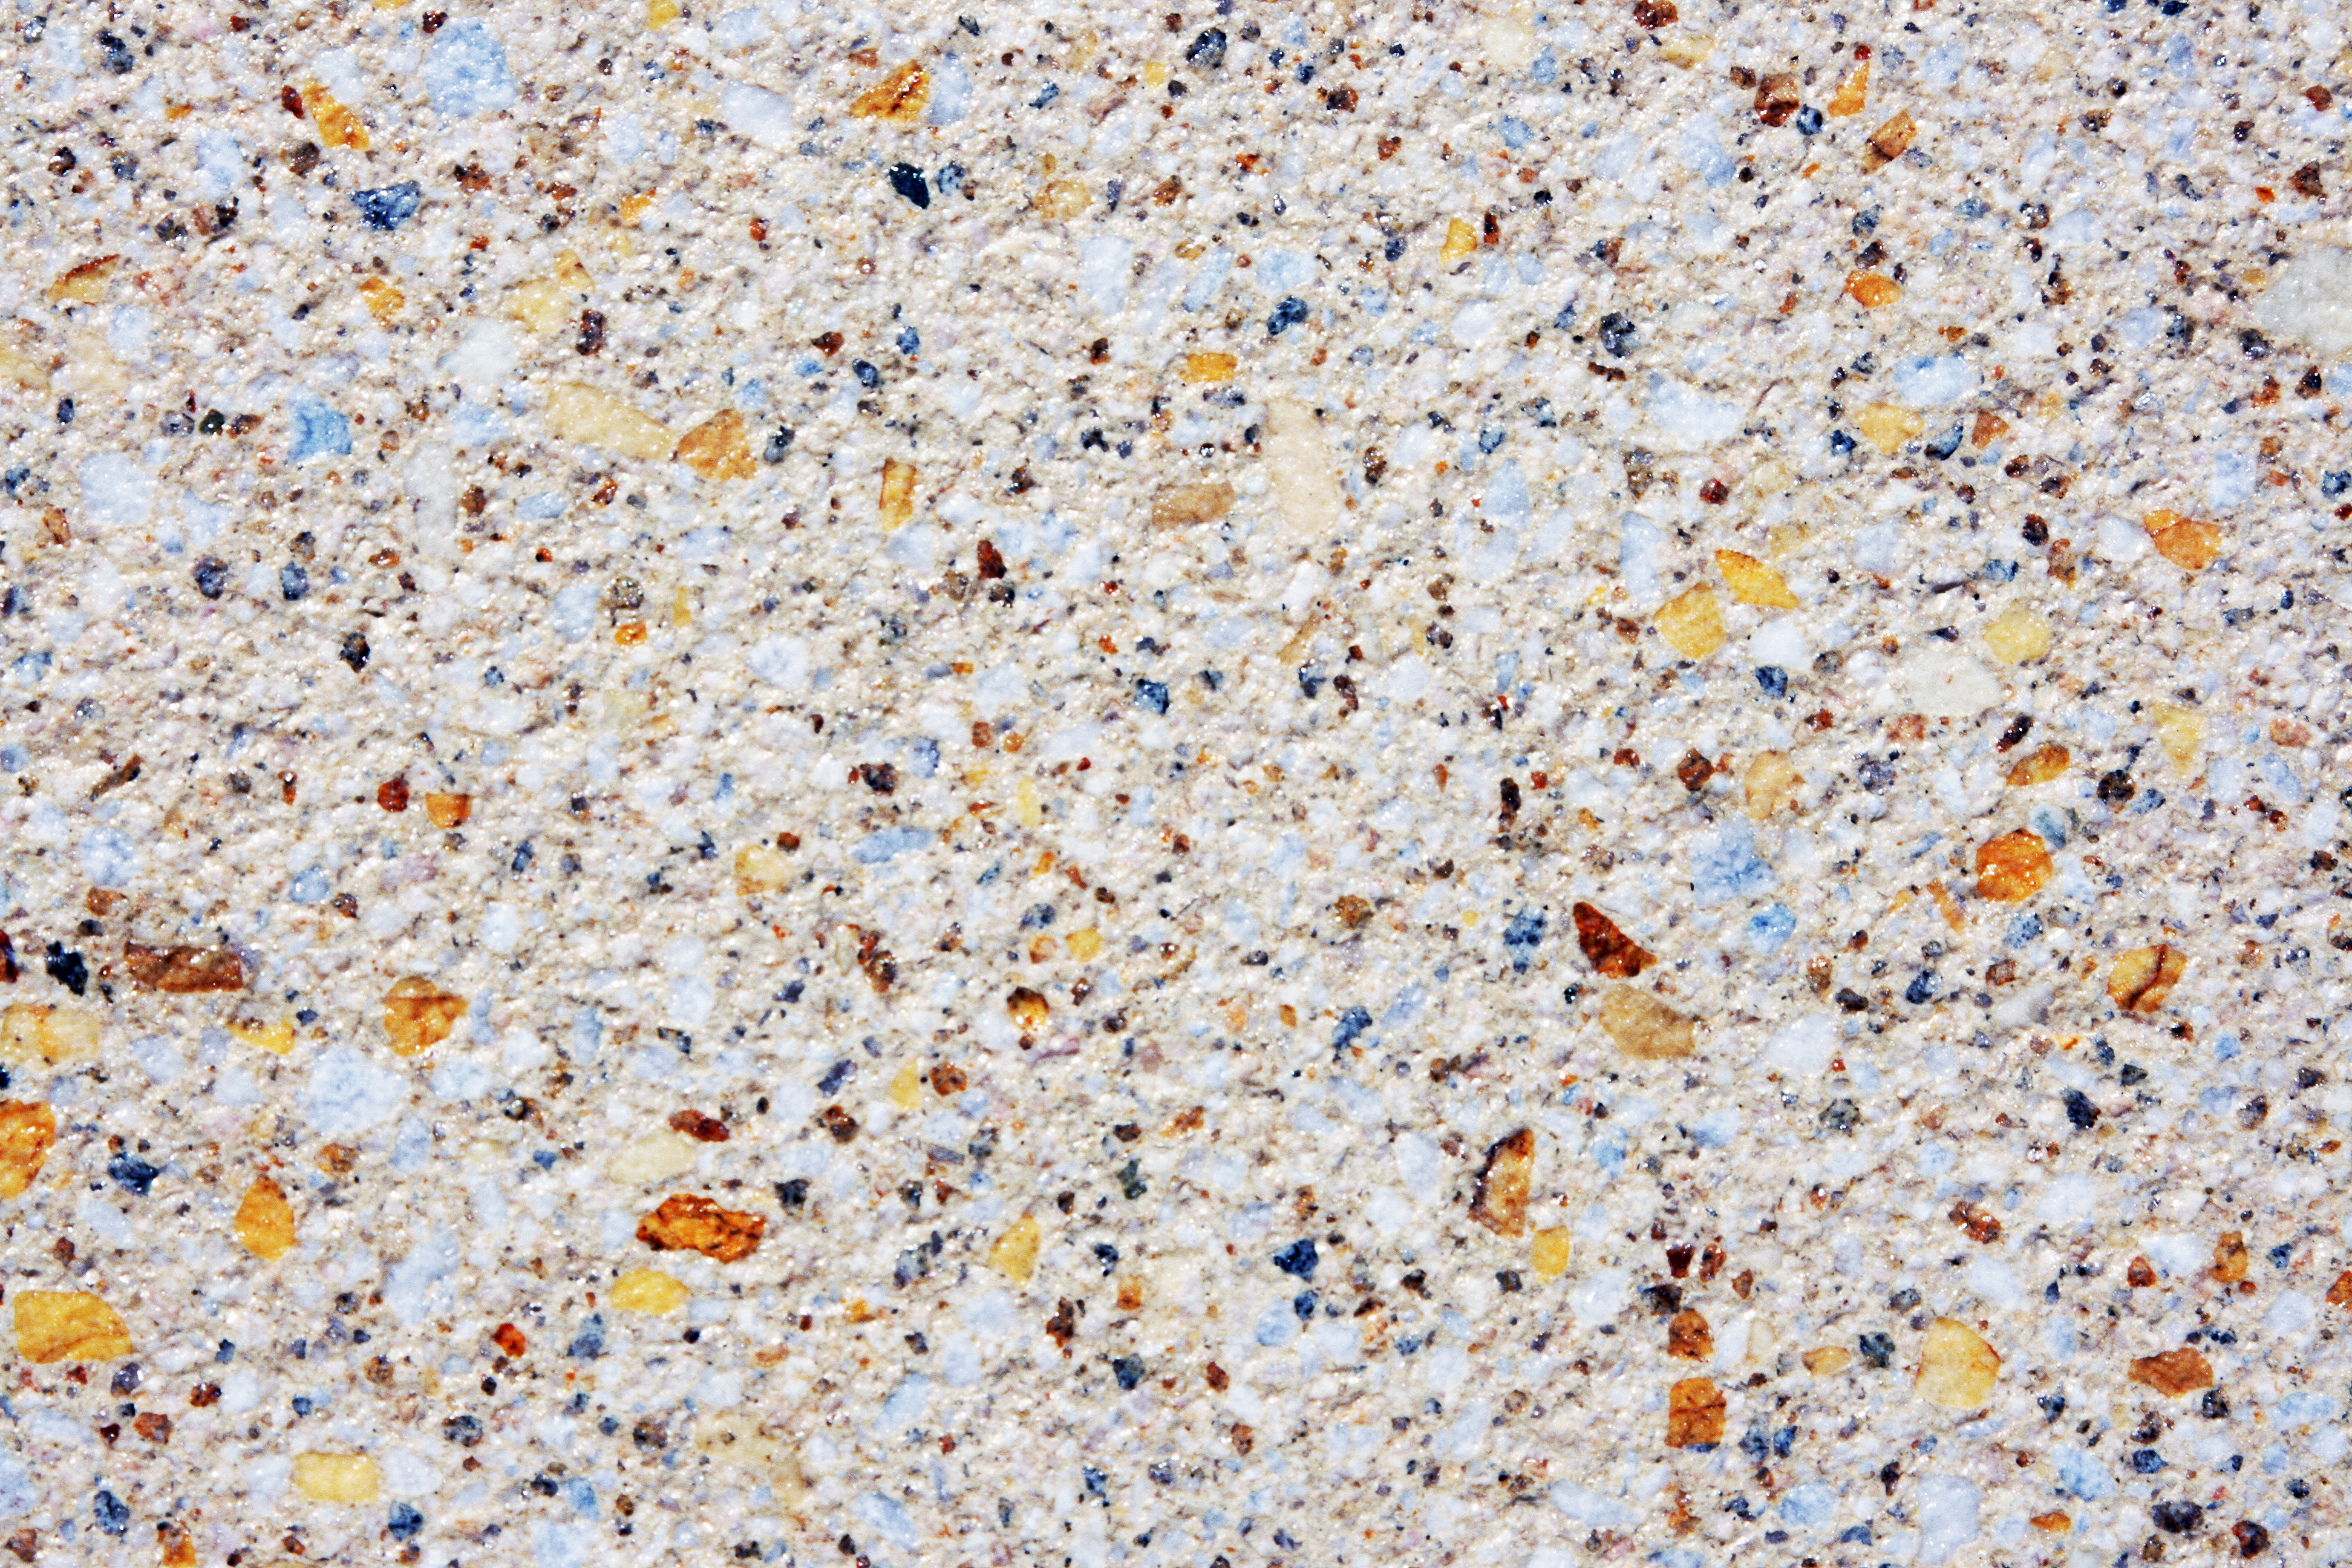
architecture, structure, grain, texture, floor, wall, asphalt, decoration, construction, pattern, line, pebble, plate, soil, industrial, tile, grunge, exterior, industry, material, concrete, surface, ornament, close up, background image, structures, background, gravel, marble, flat, granite, basalt, built, house construction, flooring, construction material, road surface, steinplatte, bottom plate, hardware store, hitentergrund, solid state